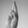
ASL letter: R